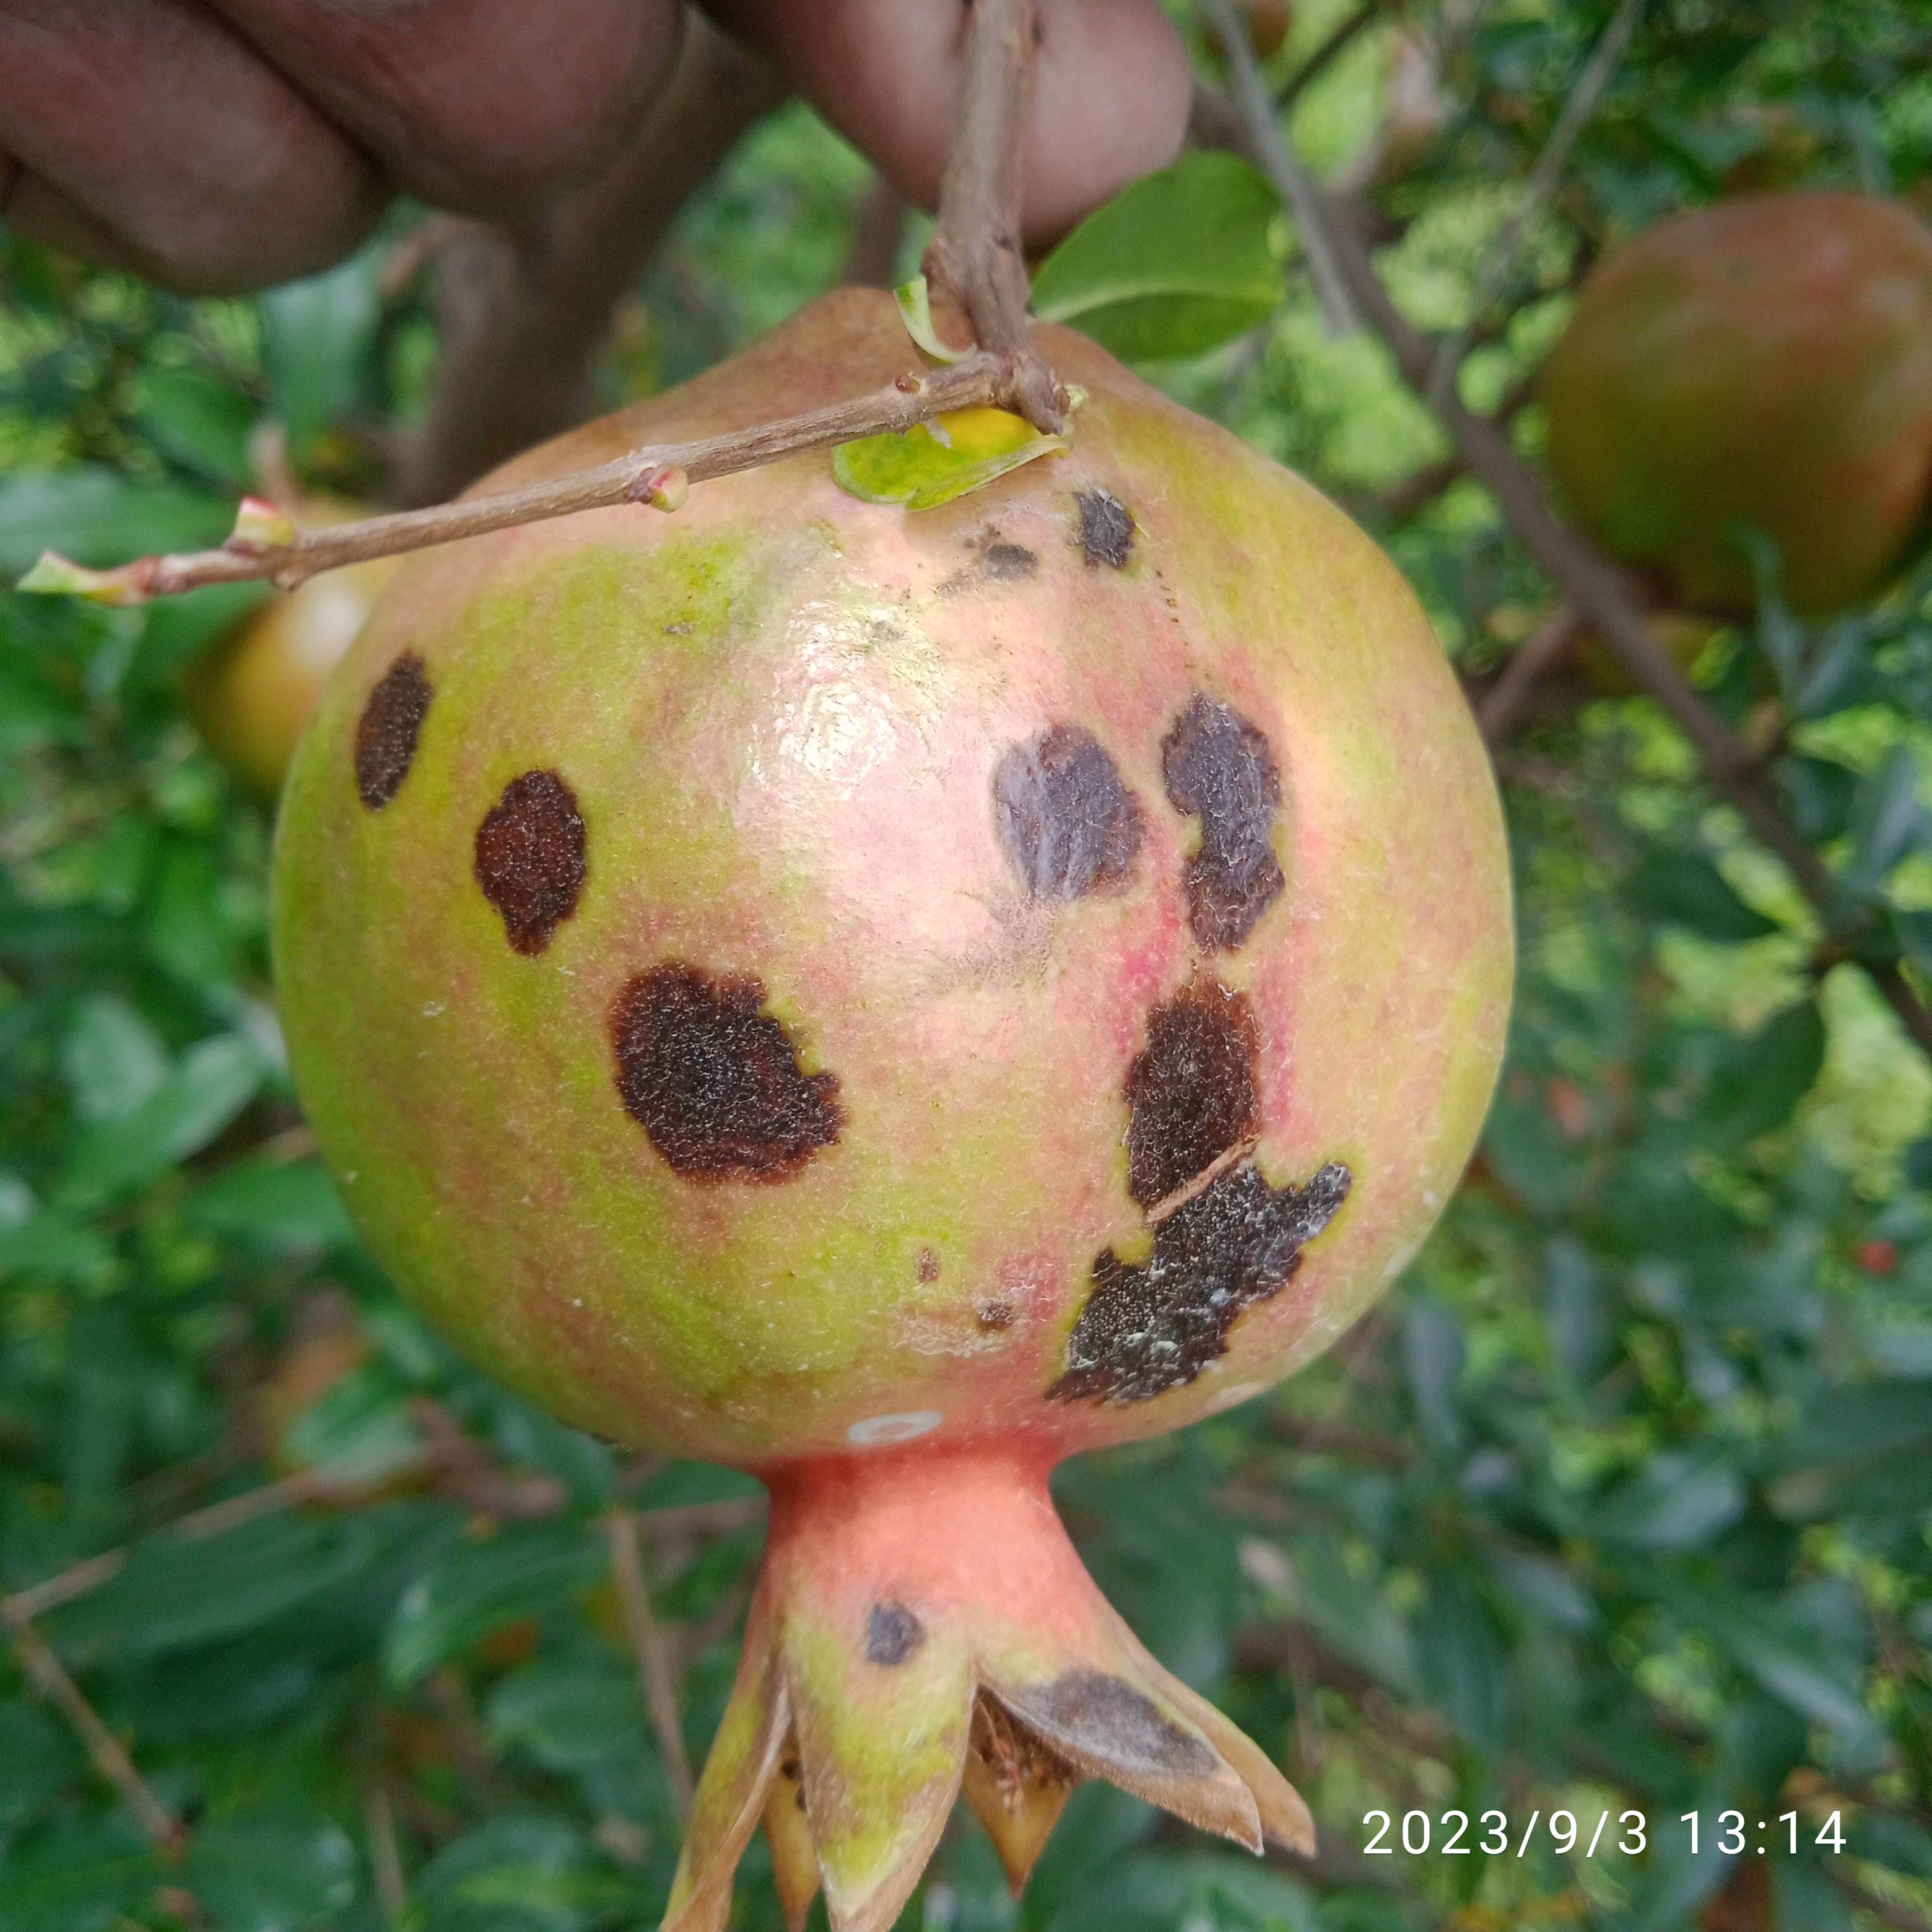
Label: Anthracnose